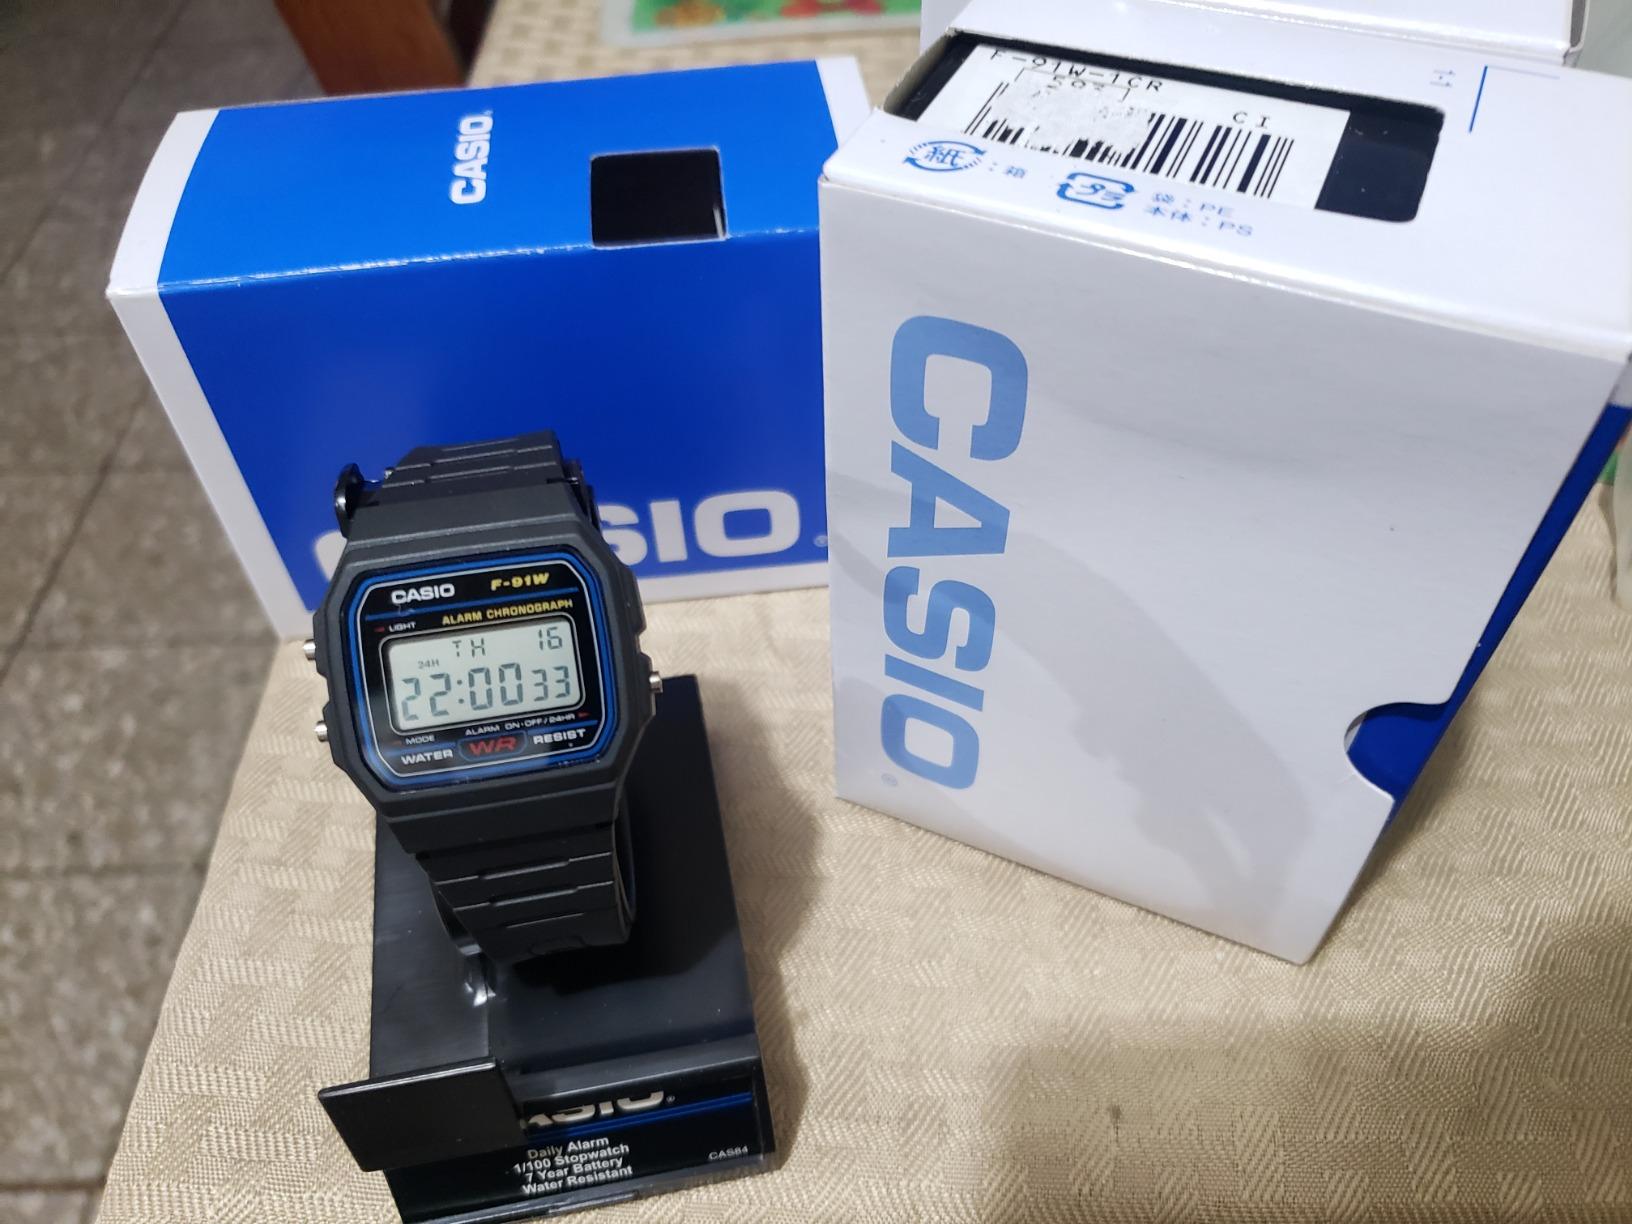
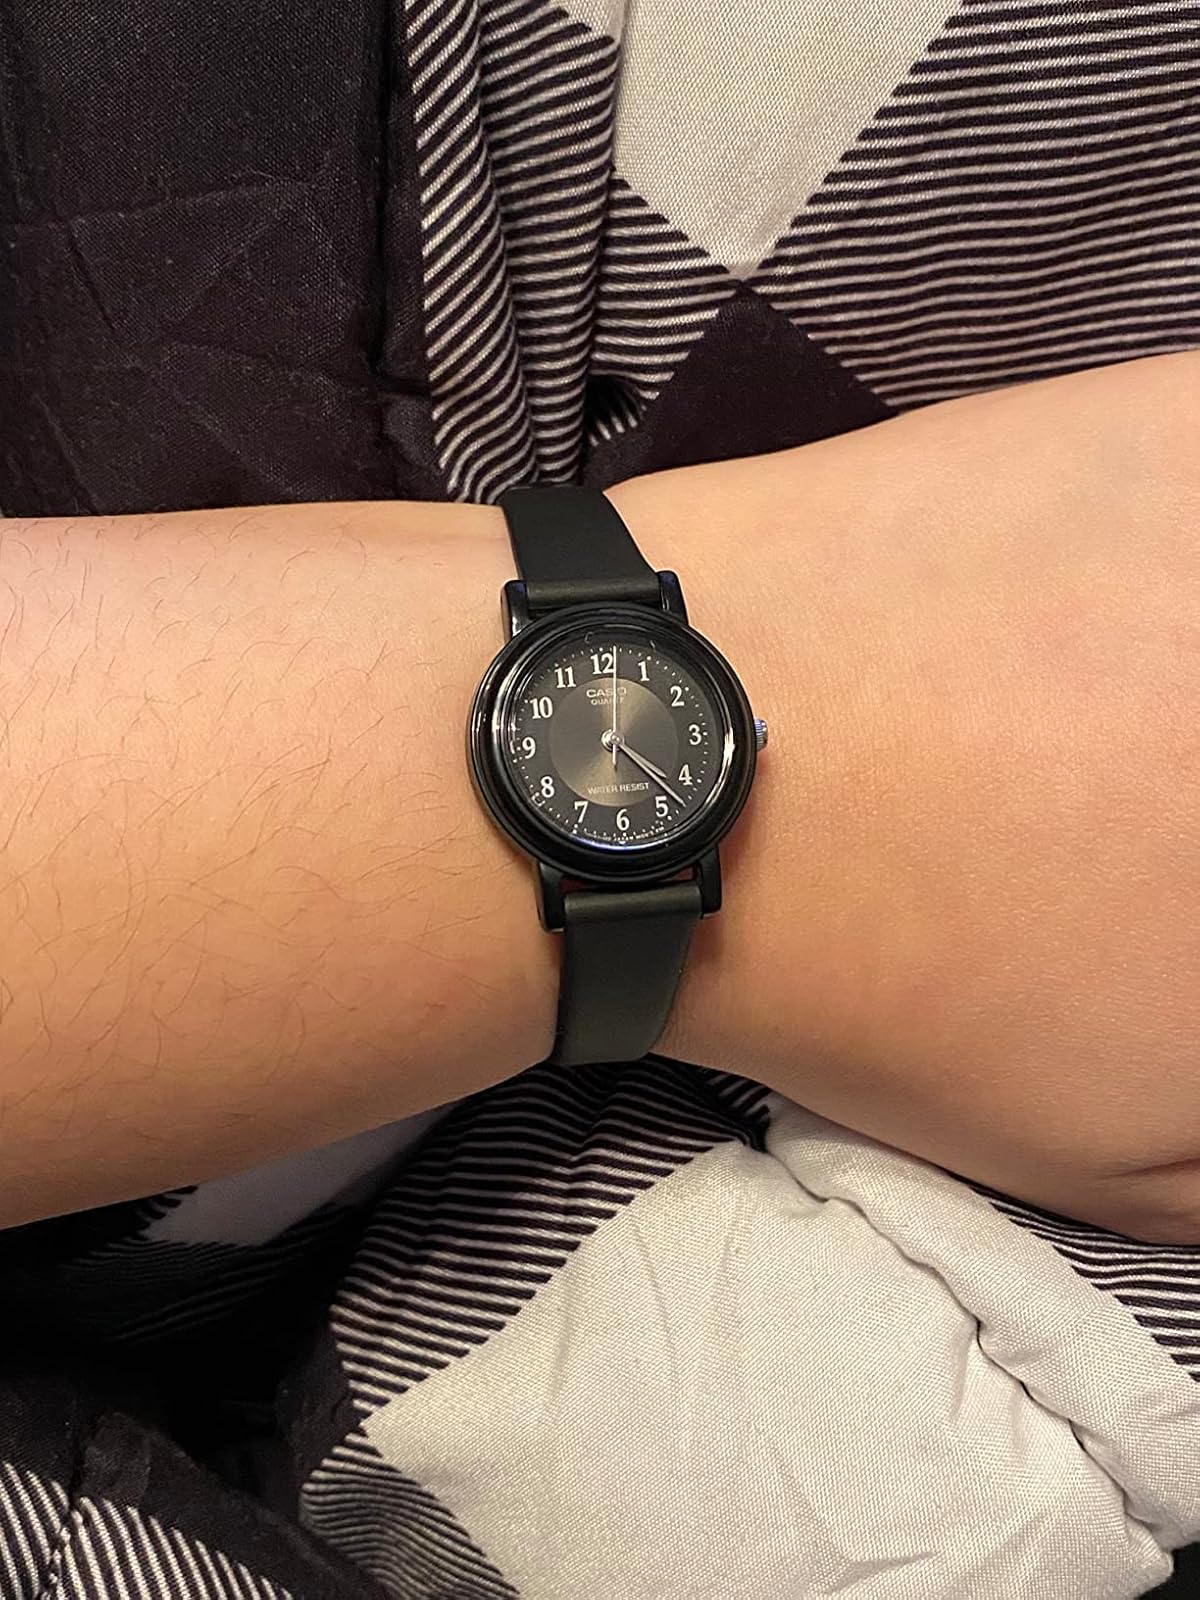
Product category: accessories_watch
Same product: no